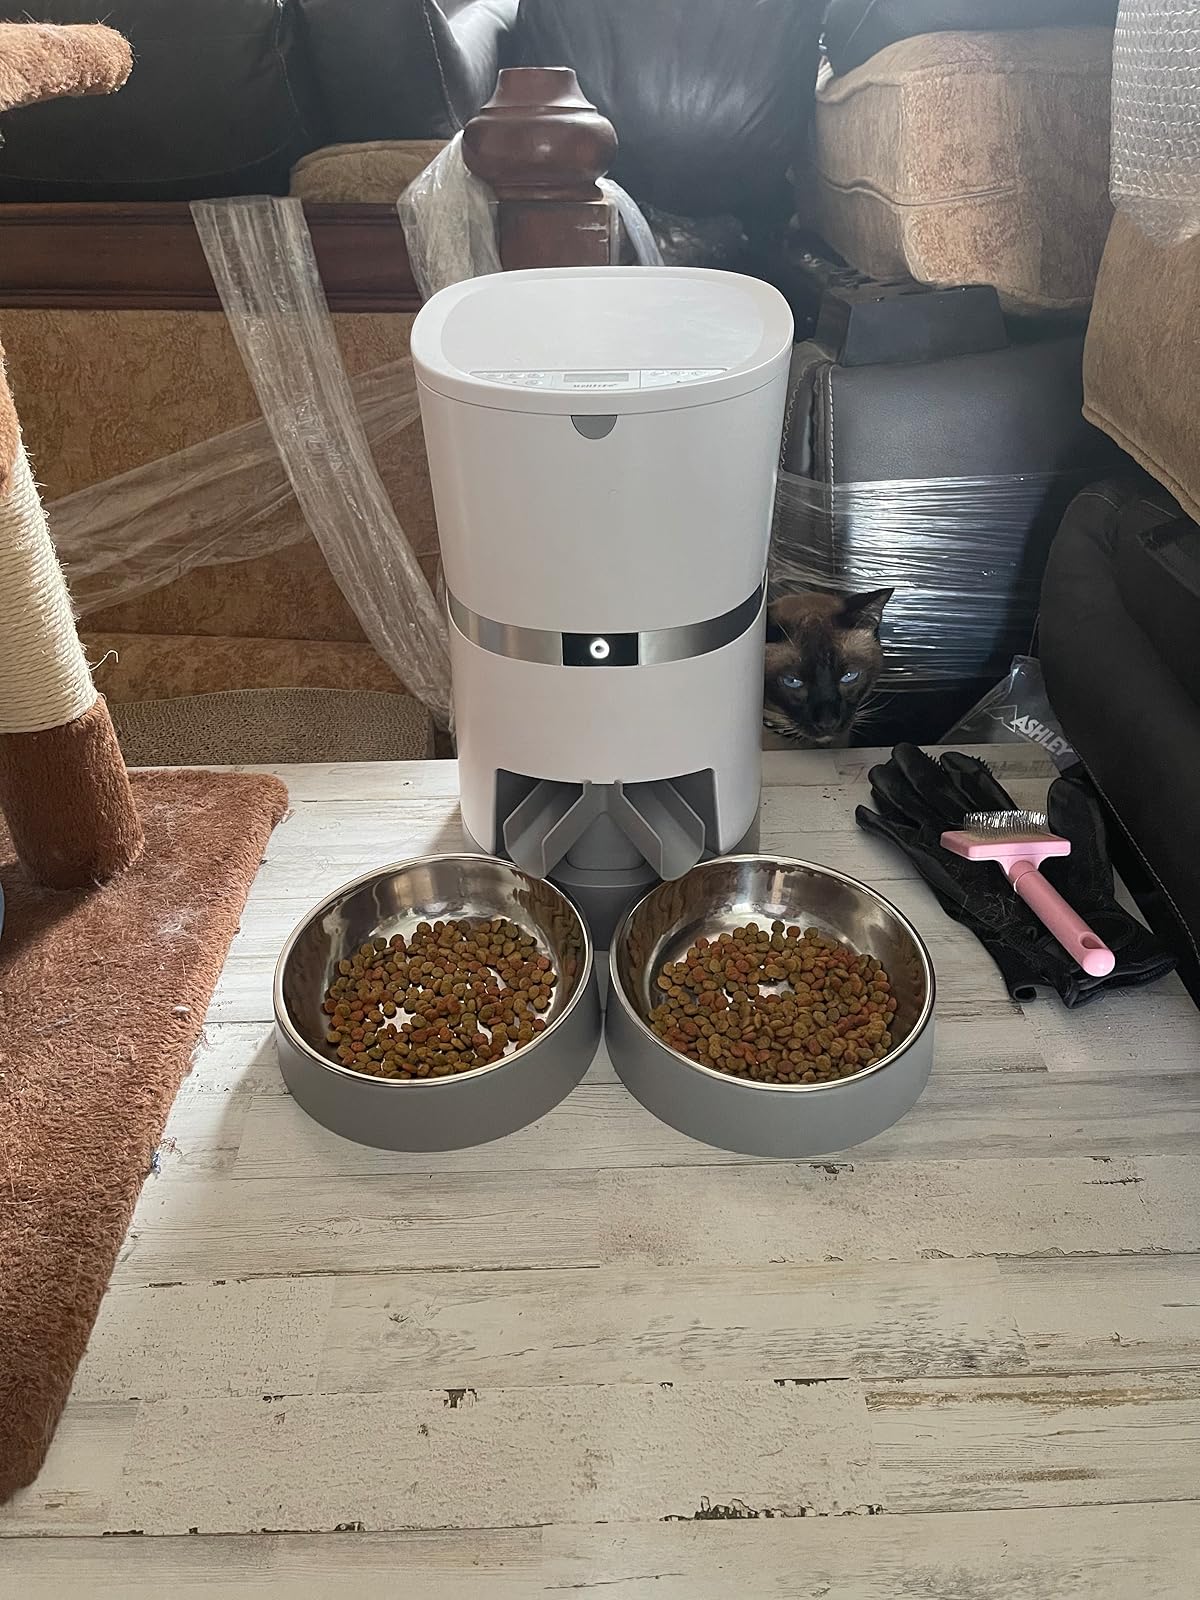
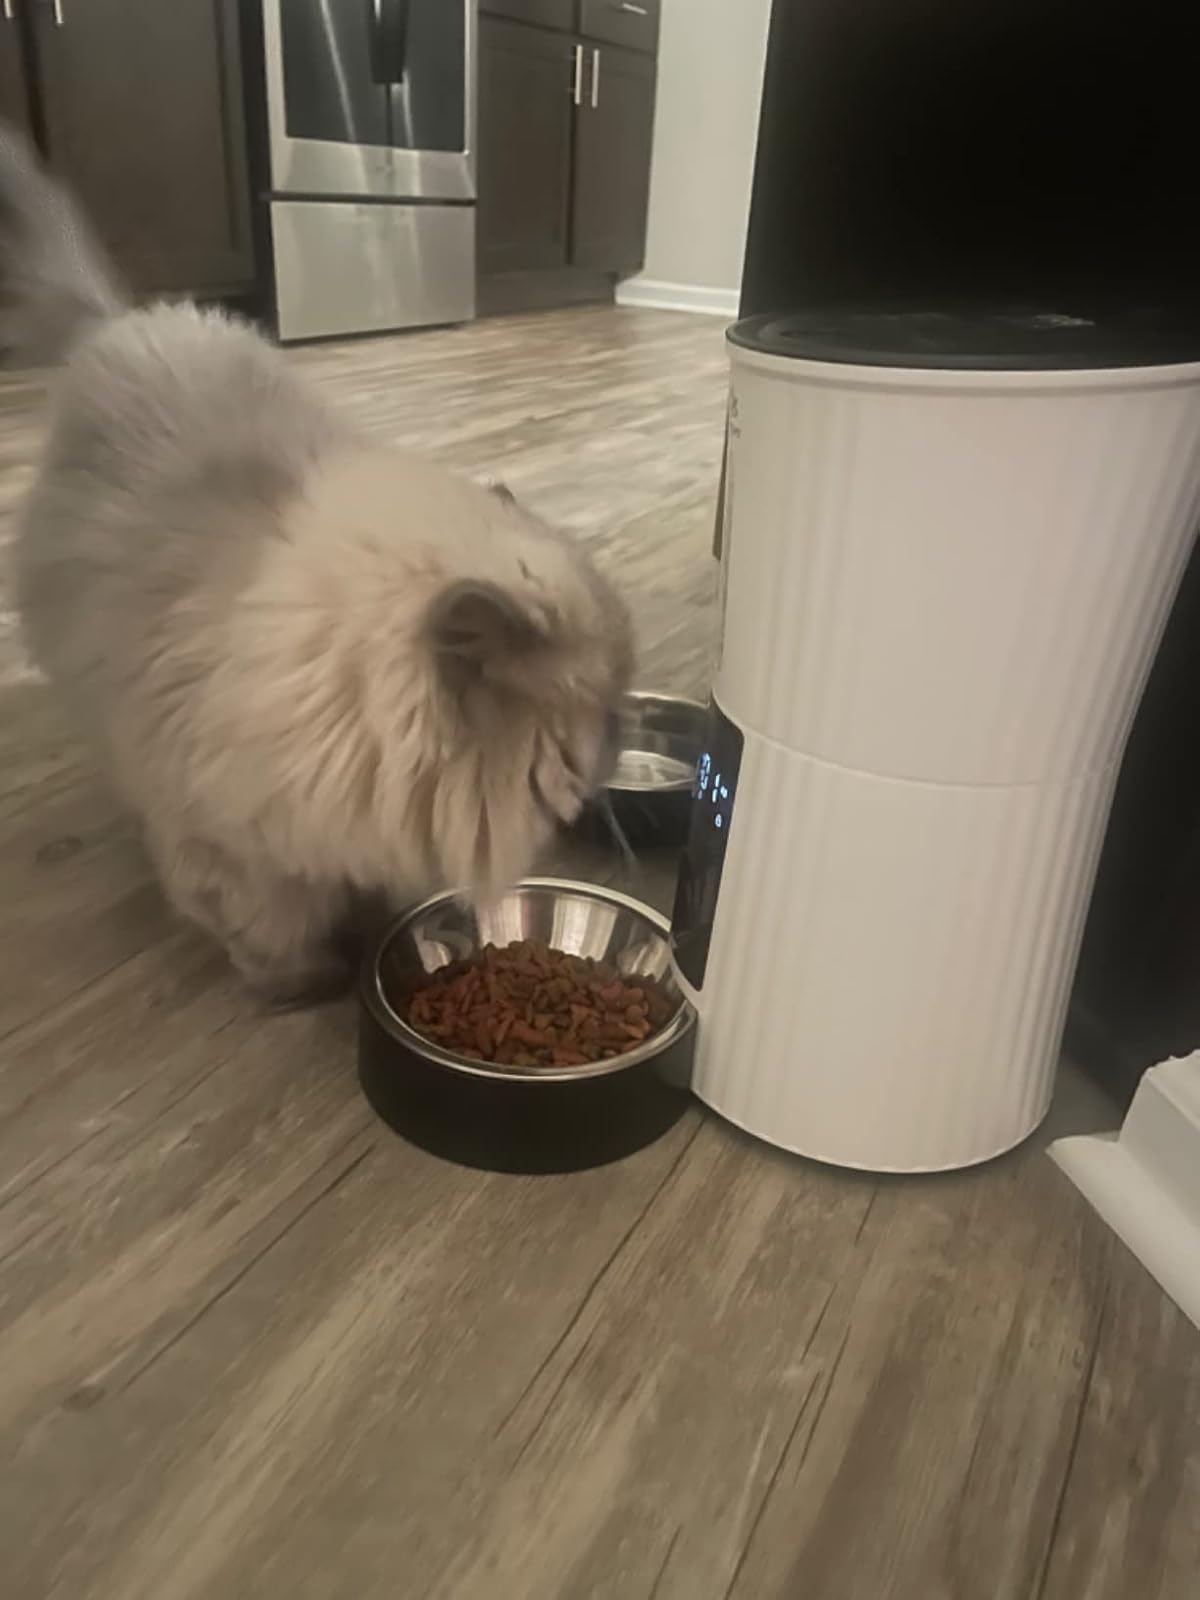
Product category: items_feeder
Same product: no